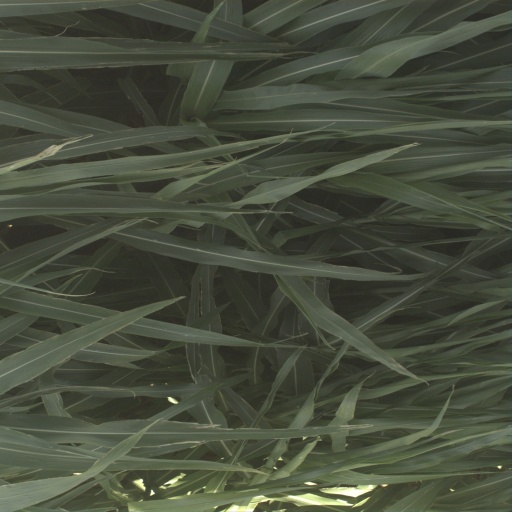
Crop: sorghum